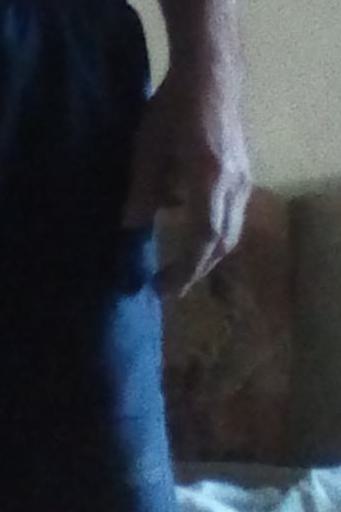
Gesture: no_gesture